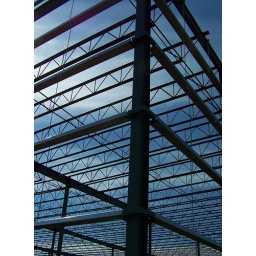
Yet another big box industrial building here in Edmonton...put it's pretty right now.